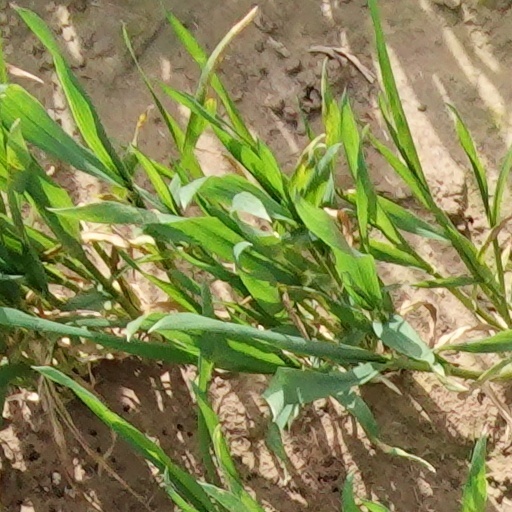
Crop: wheat